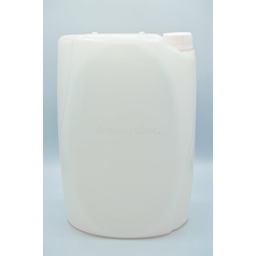
Label: plastic